Wickham railway station, New South Wales

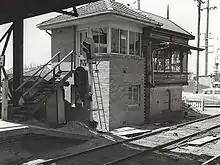
The signal box at Wickham during the 20th century; date taken unknown.

The original Wickham railway station, opened in 1936, featured two side brick faced and asphalt-surface platforms, each able to fit four cars of a modern electric multiple unit train. Platform 1, the southern platform, serviced trains heading inbound to Newcastle, while Platform 2, the northern platform, serviced trains heading outbound from the city. In 2007, Platform 1 was extended eastward to accommodate a full eight-car set for Central Coast & Newcastle Line services. The station buildings, located at the centre of each platform, have been described by the New South Wales Office of Environment and Heritage as ones of a "Federation character", unique to Wickham and Civic stations, which were built much later than most other stations in the Hunter region. Inspectors from the Office of Environment and Heritage, evaluating the station in 2009, described the buildings as such